Alberto Martini

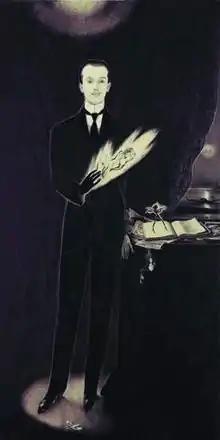
Self-portrait, 1911, mixed media

Alberto Martini (November 24, 1876 – November 8, 1954) was an Italian painter, engraver, illustrator and graphic designer. Critics have described Martini's range of work from "elegant and epic" to "grotesque and macabre" and consider him one of the precursors of Surrealism.